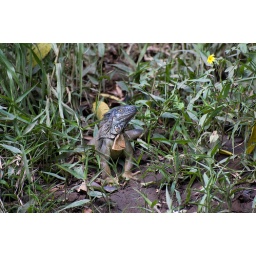
Iguana - there were two males fighting over the smaller female on the river bank